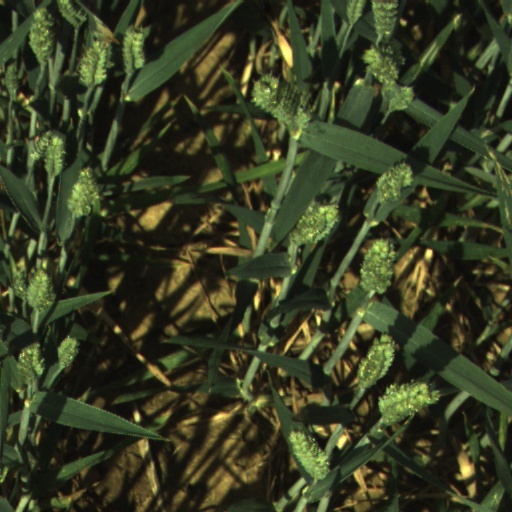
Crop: wheat